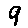
Label: 9